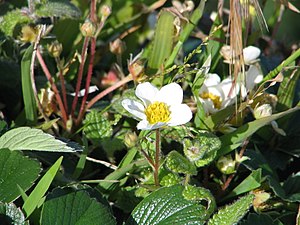
Chilejordbær
Chilejordbær (Fragaria chiloensis)